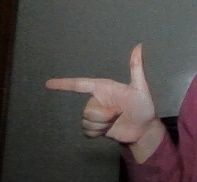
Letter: yaa